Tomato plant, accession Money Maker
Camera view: tilt-top (135 deg); turntable rotation: 0 degrees
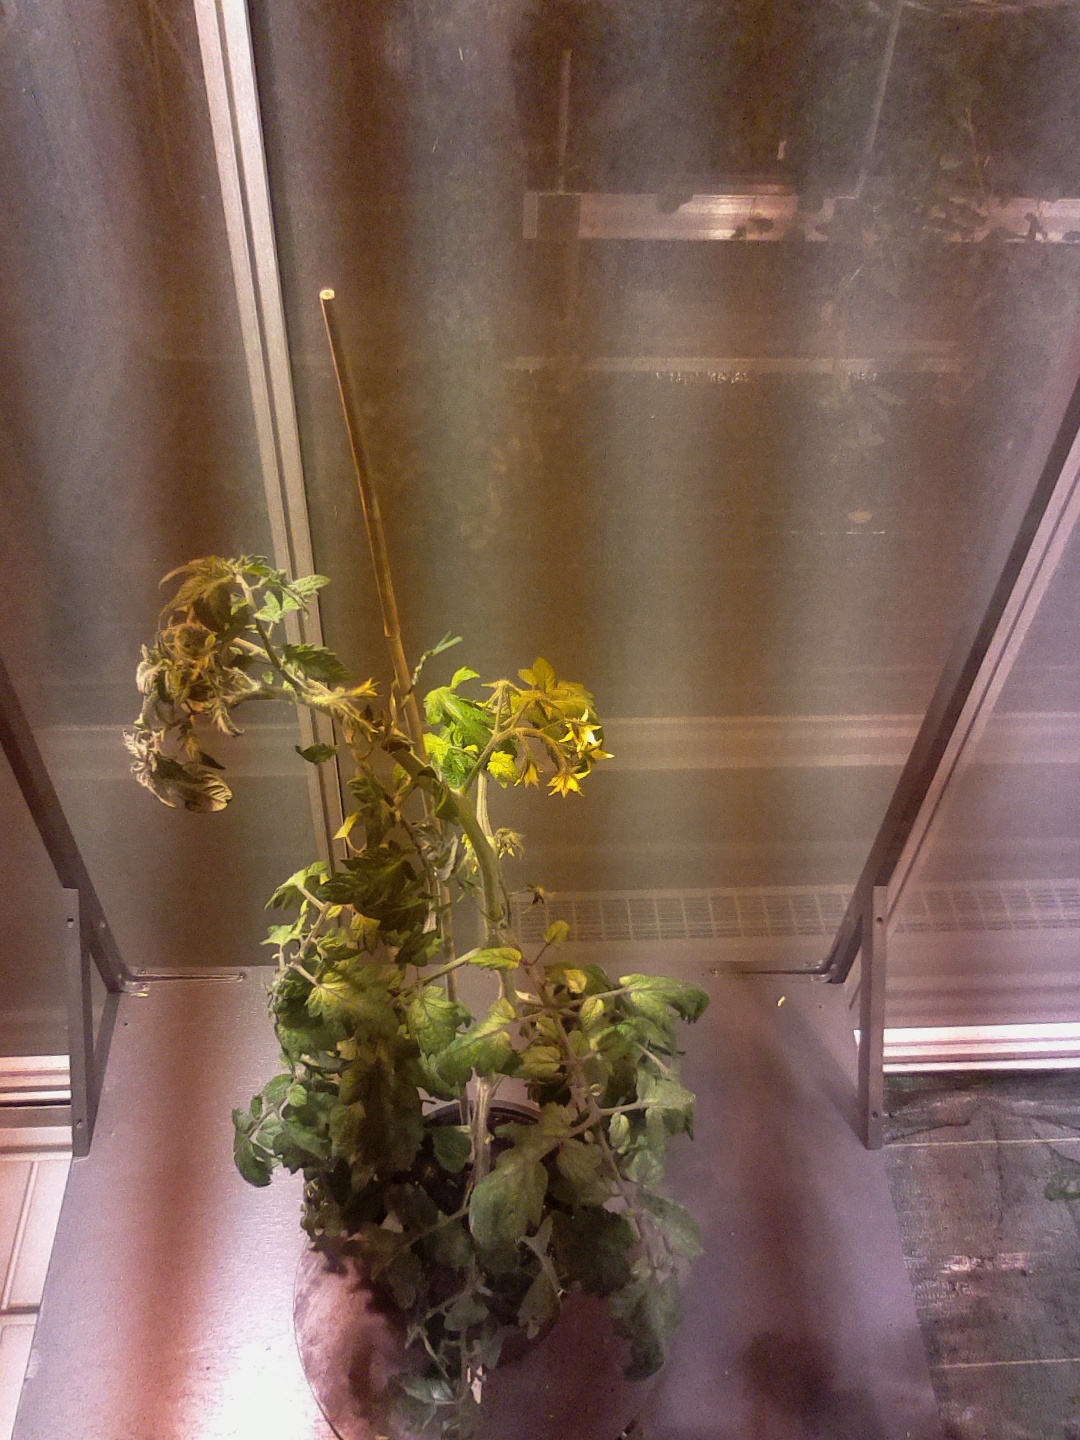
BBCH growth stage 70: Fruits at the main stem or branches visibles